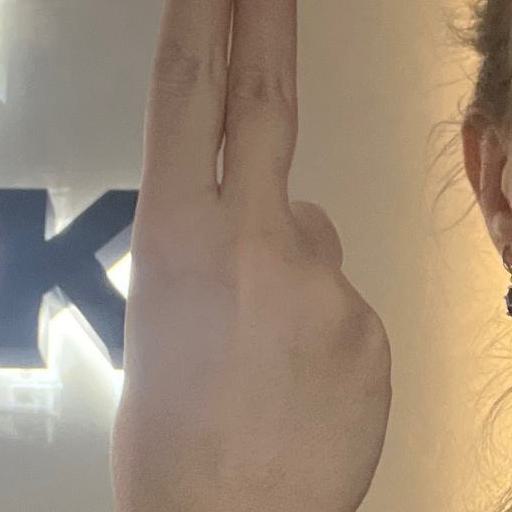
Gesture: two_up_inverted